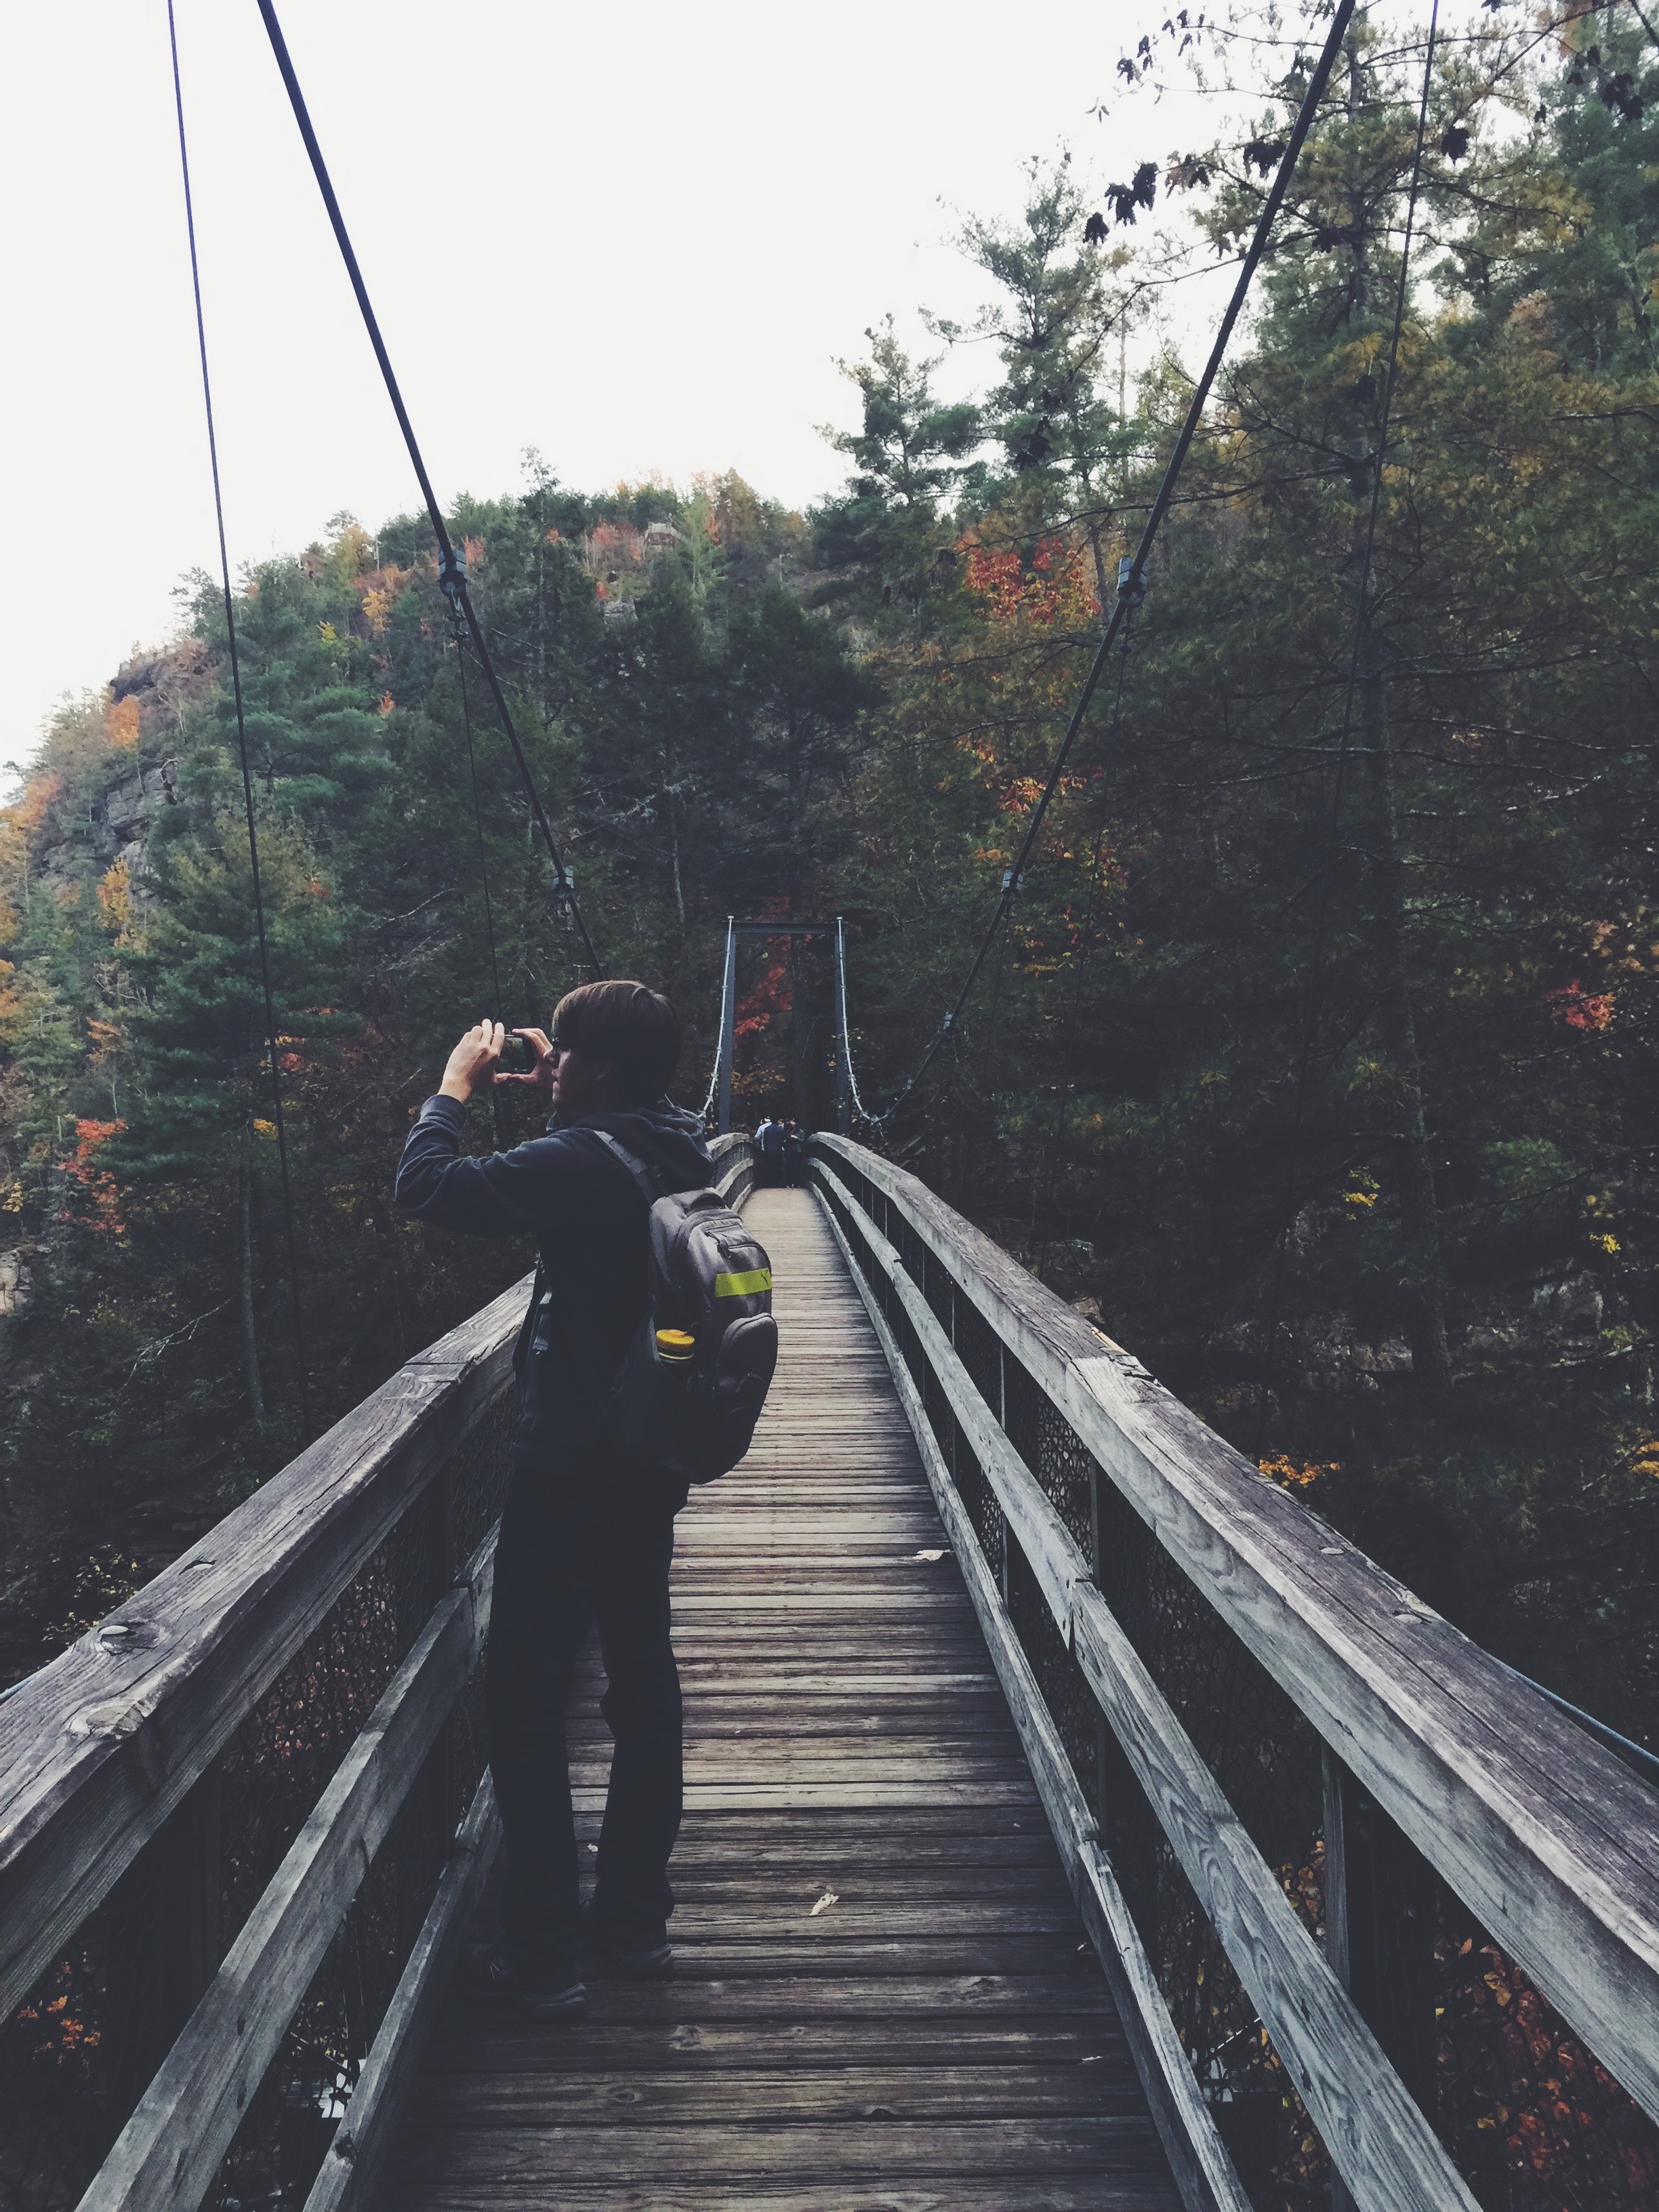
man, nature, forest, track, bridge, photographer, adventure, suspension bridge, transport, vehicle, lane, trees, rail transport, foot bridge, rolling stock